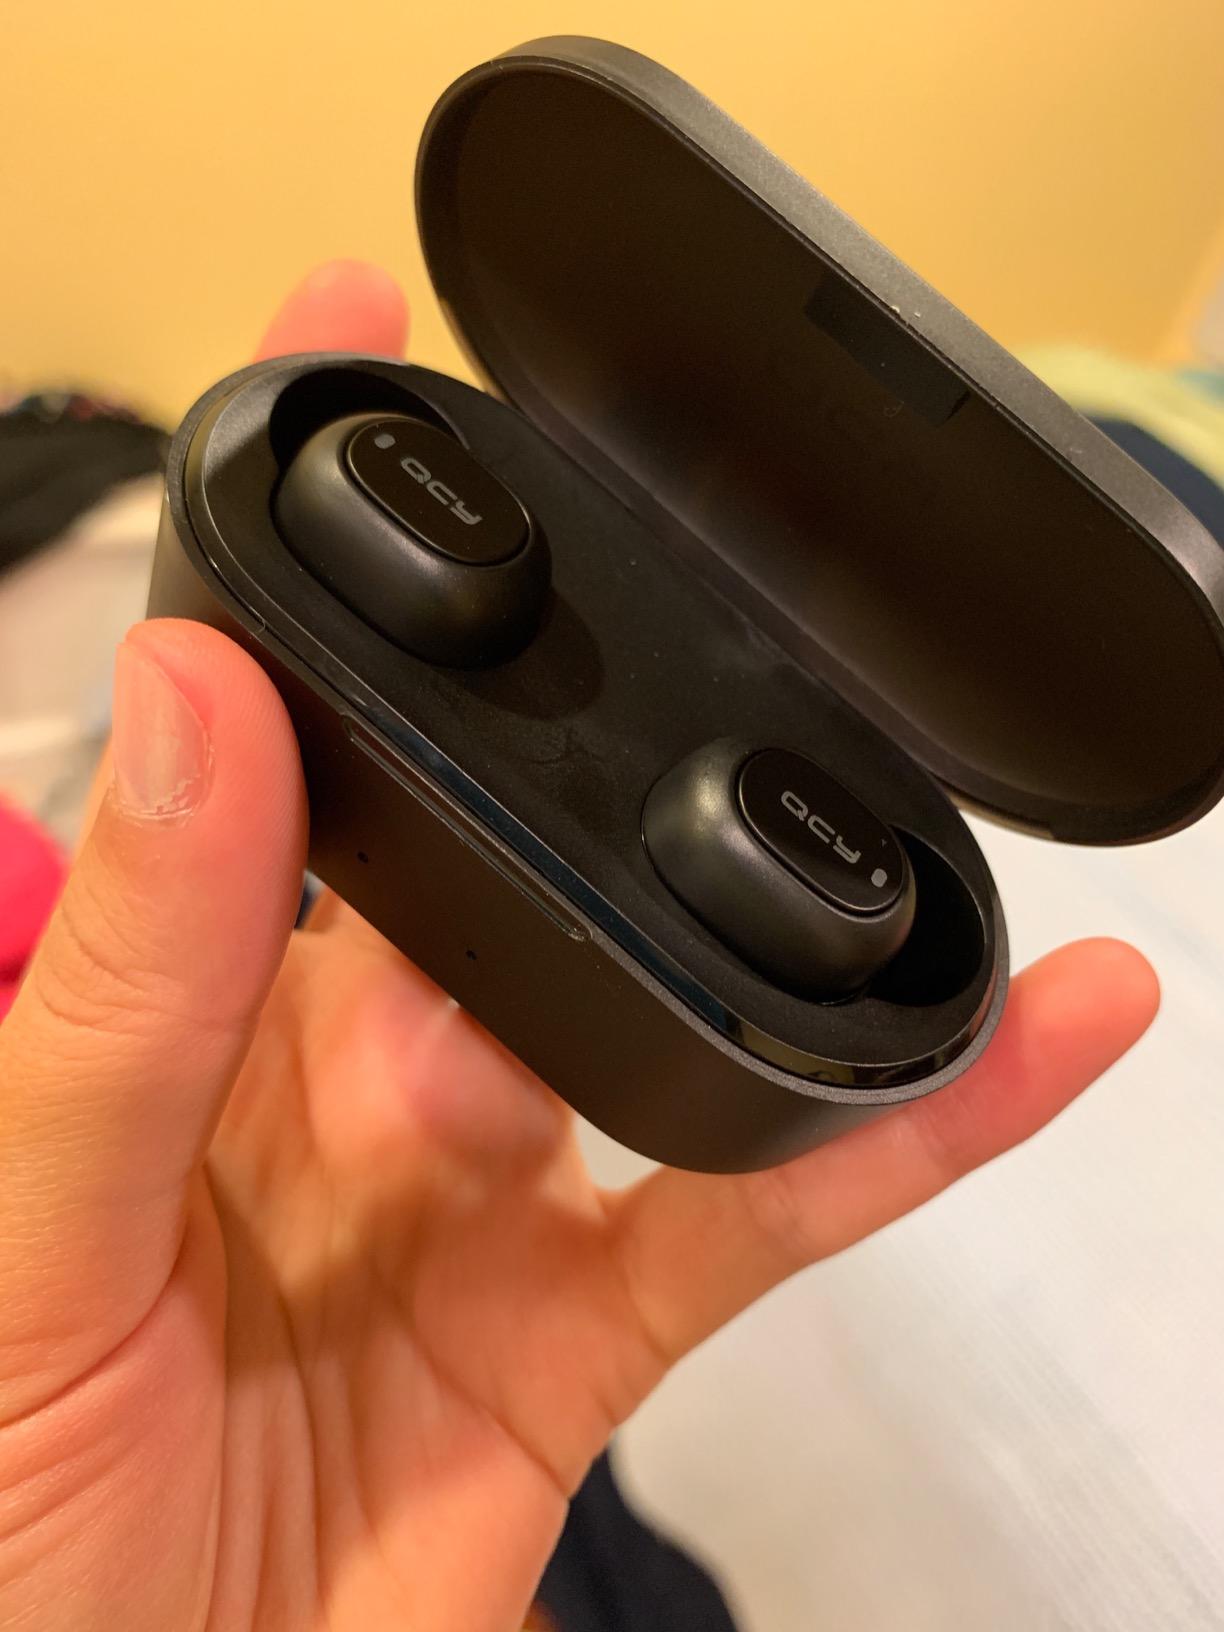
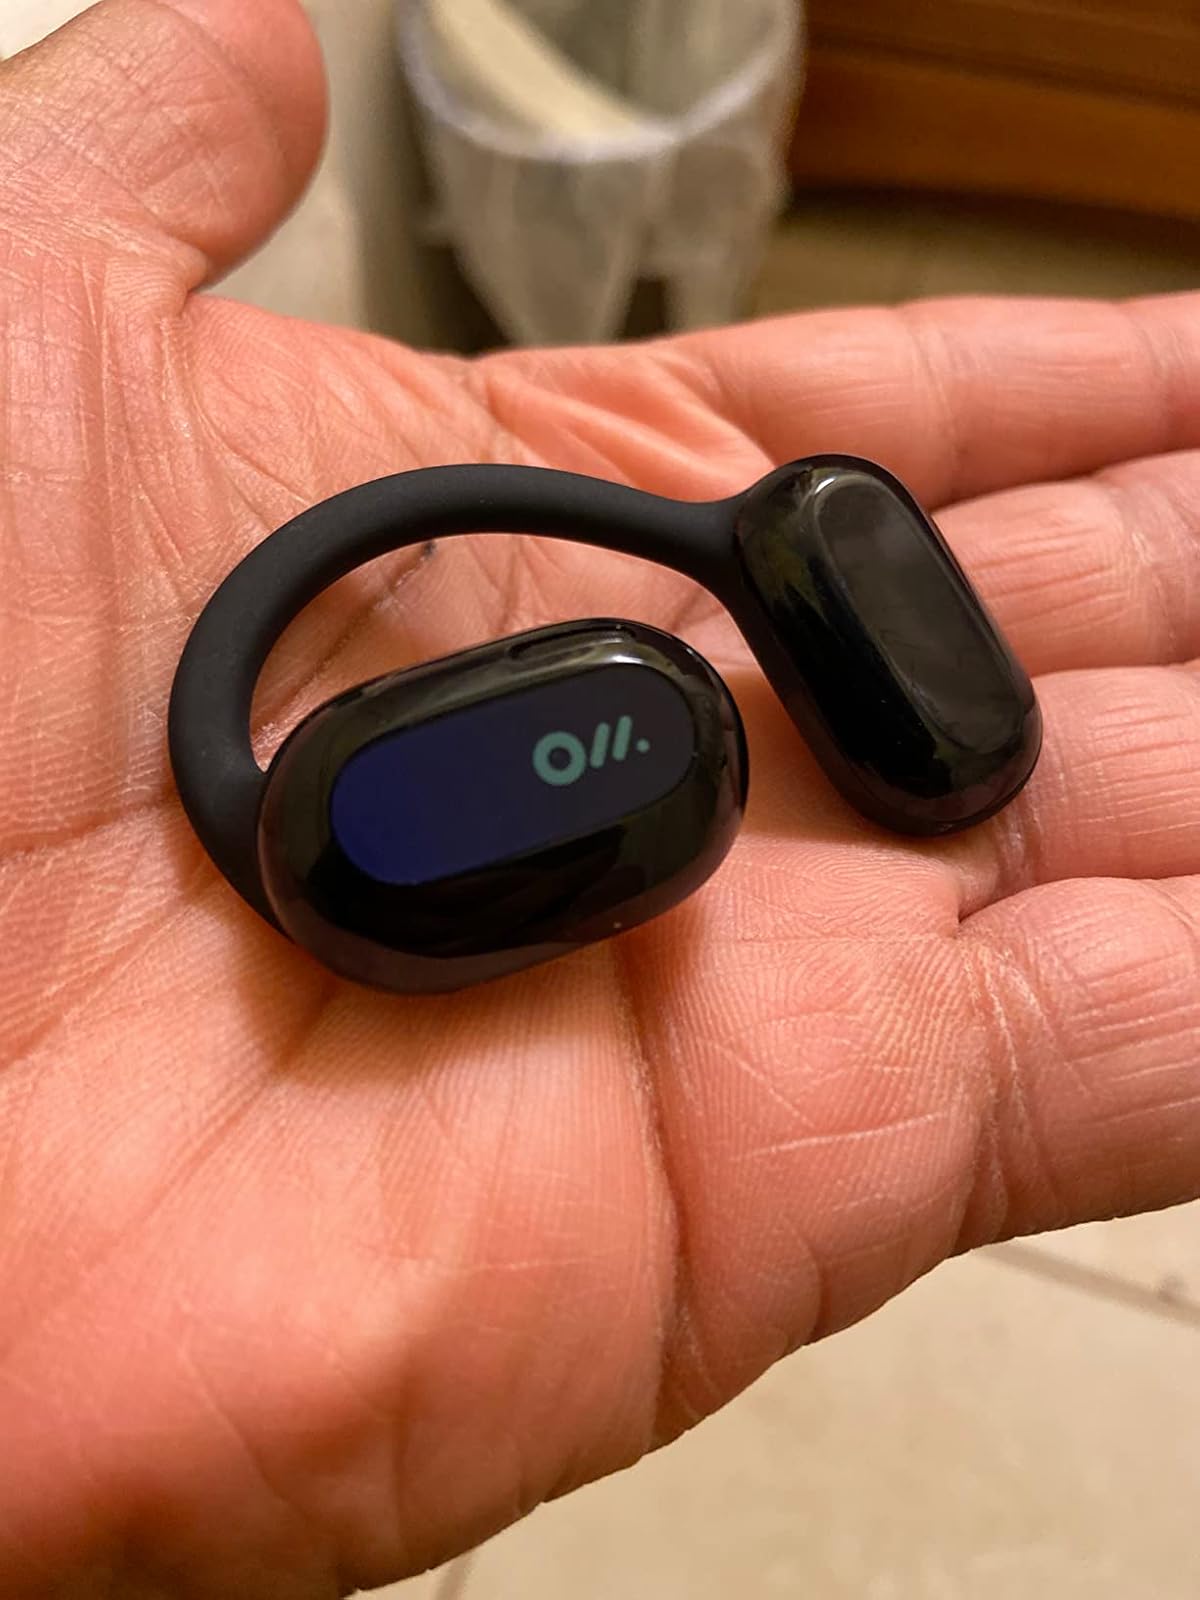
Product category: earbuds
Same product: no